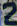
Number: 2